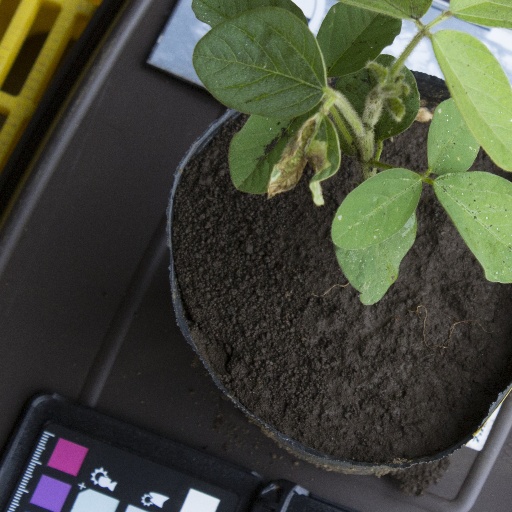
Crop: soybean